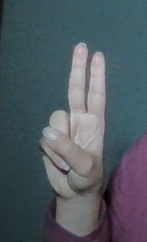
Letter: taa